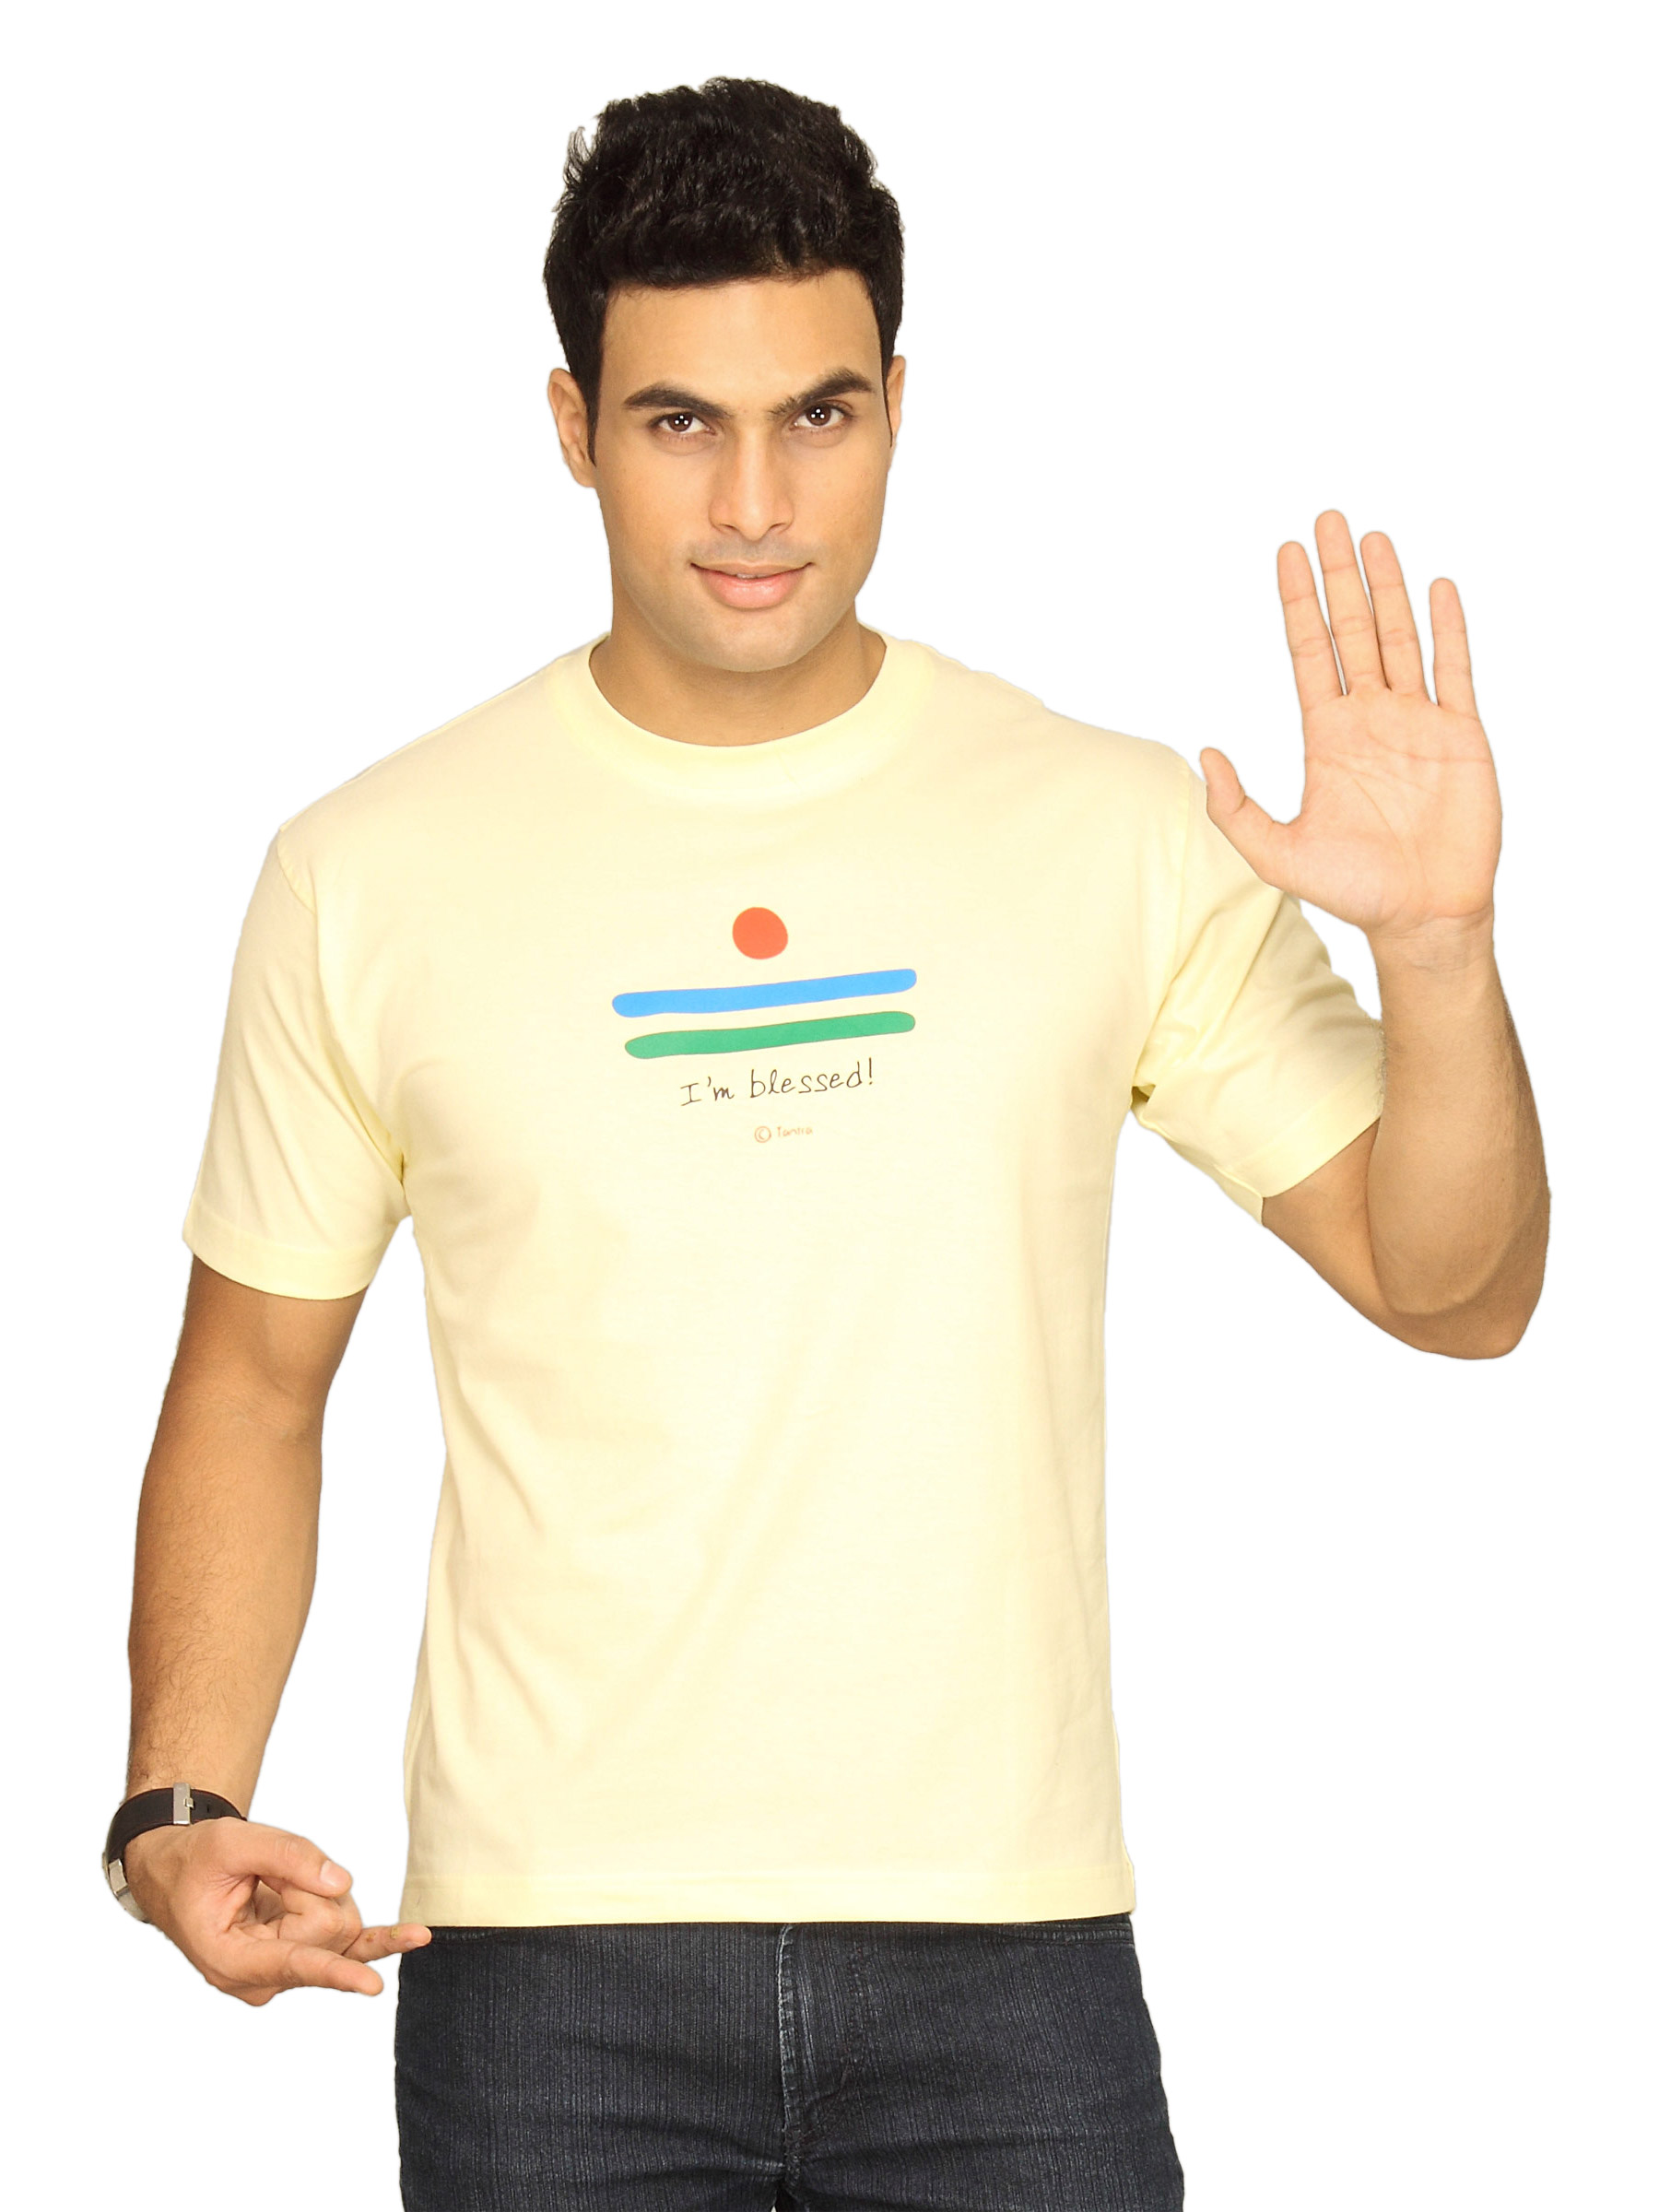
Tantra Men's Blessed Cream T-shirt
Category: Apparel / Topwear / Tshirts
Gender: Men
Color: Black
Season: Summer 2011
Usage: Casual